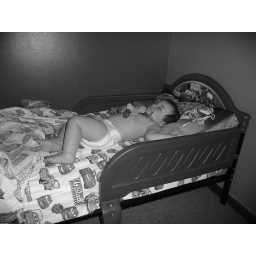
Sleeping in a big boy bed